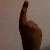
The image shows a hand gesture representing the number 1 in Indian Sign Language.